JUWELS

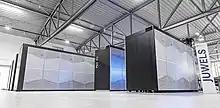
JUWELS supercomputer at Forschungszentrum Jülich

JUWELS (Jülich Wizard for European Leadership Science) is a supercomputer developed by Atos and hosted by the Jülich Supercomputing Centre (JSC) of the Forschungszentrum Jülich.